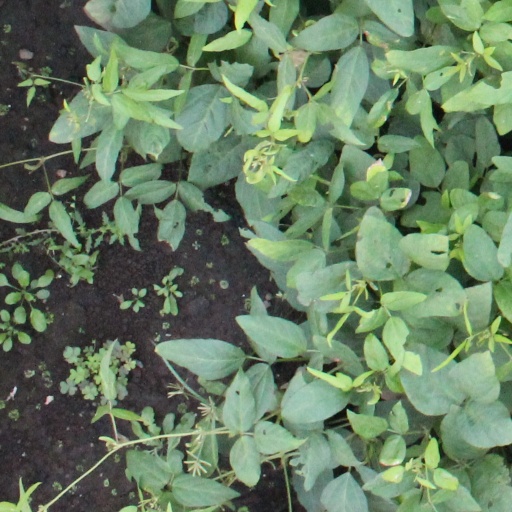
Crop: soybean